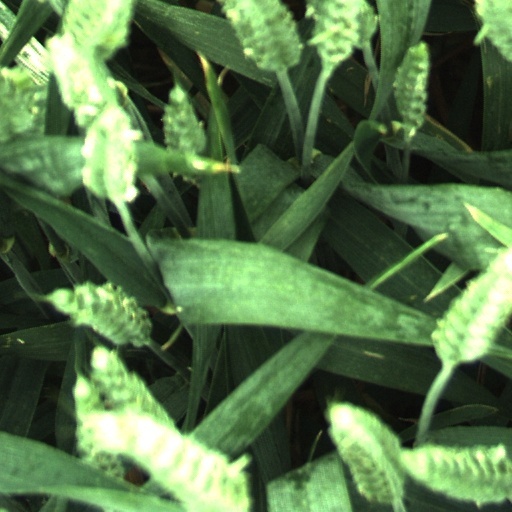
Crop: wheat